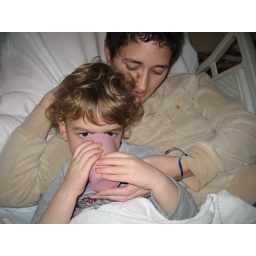
Having some of mommy's water in the hospital bed